Philippe Sarchi

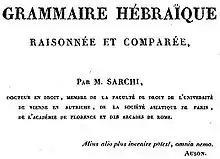

François Philippe Sarchi originally Samuel Morpurgo, born in Gradisca d'Isonzo, Habsburg monarchy, Holy Roman Empire in 1764 and died in Paris in 1830, was a lawyer, linguist, philologist of Illyrian origin, specializing in Italian and Hebrew.